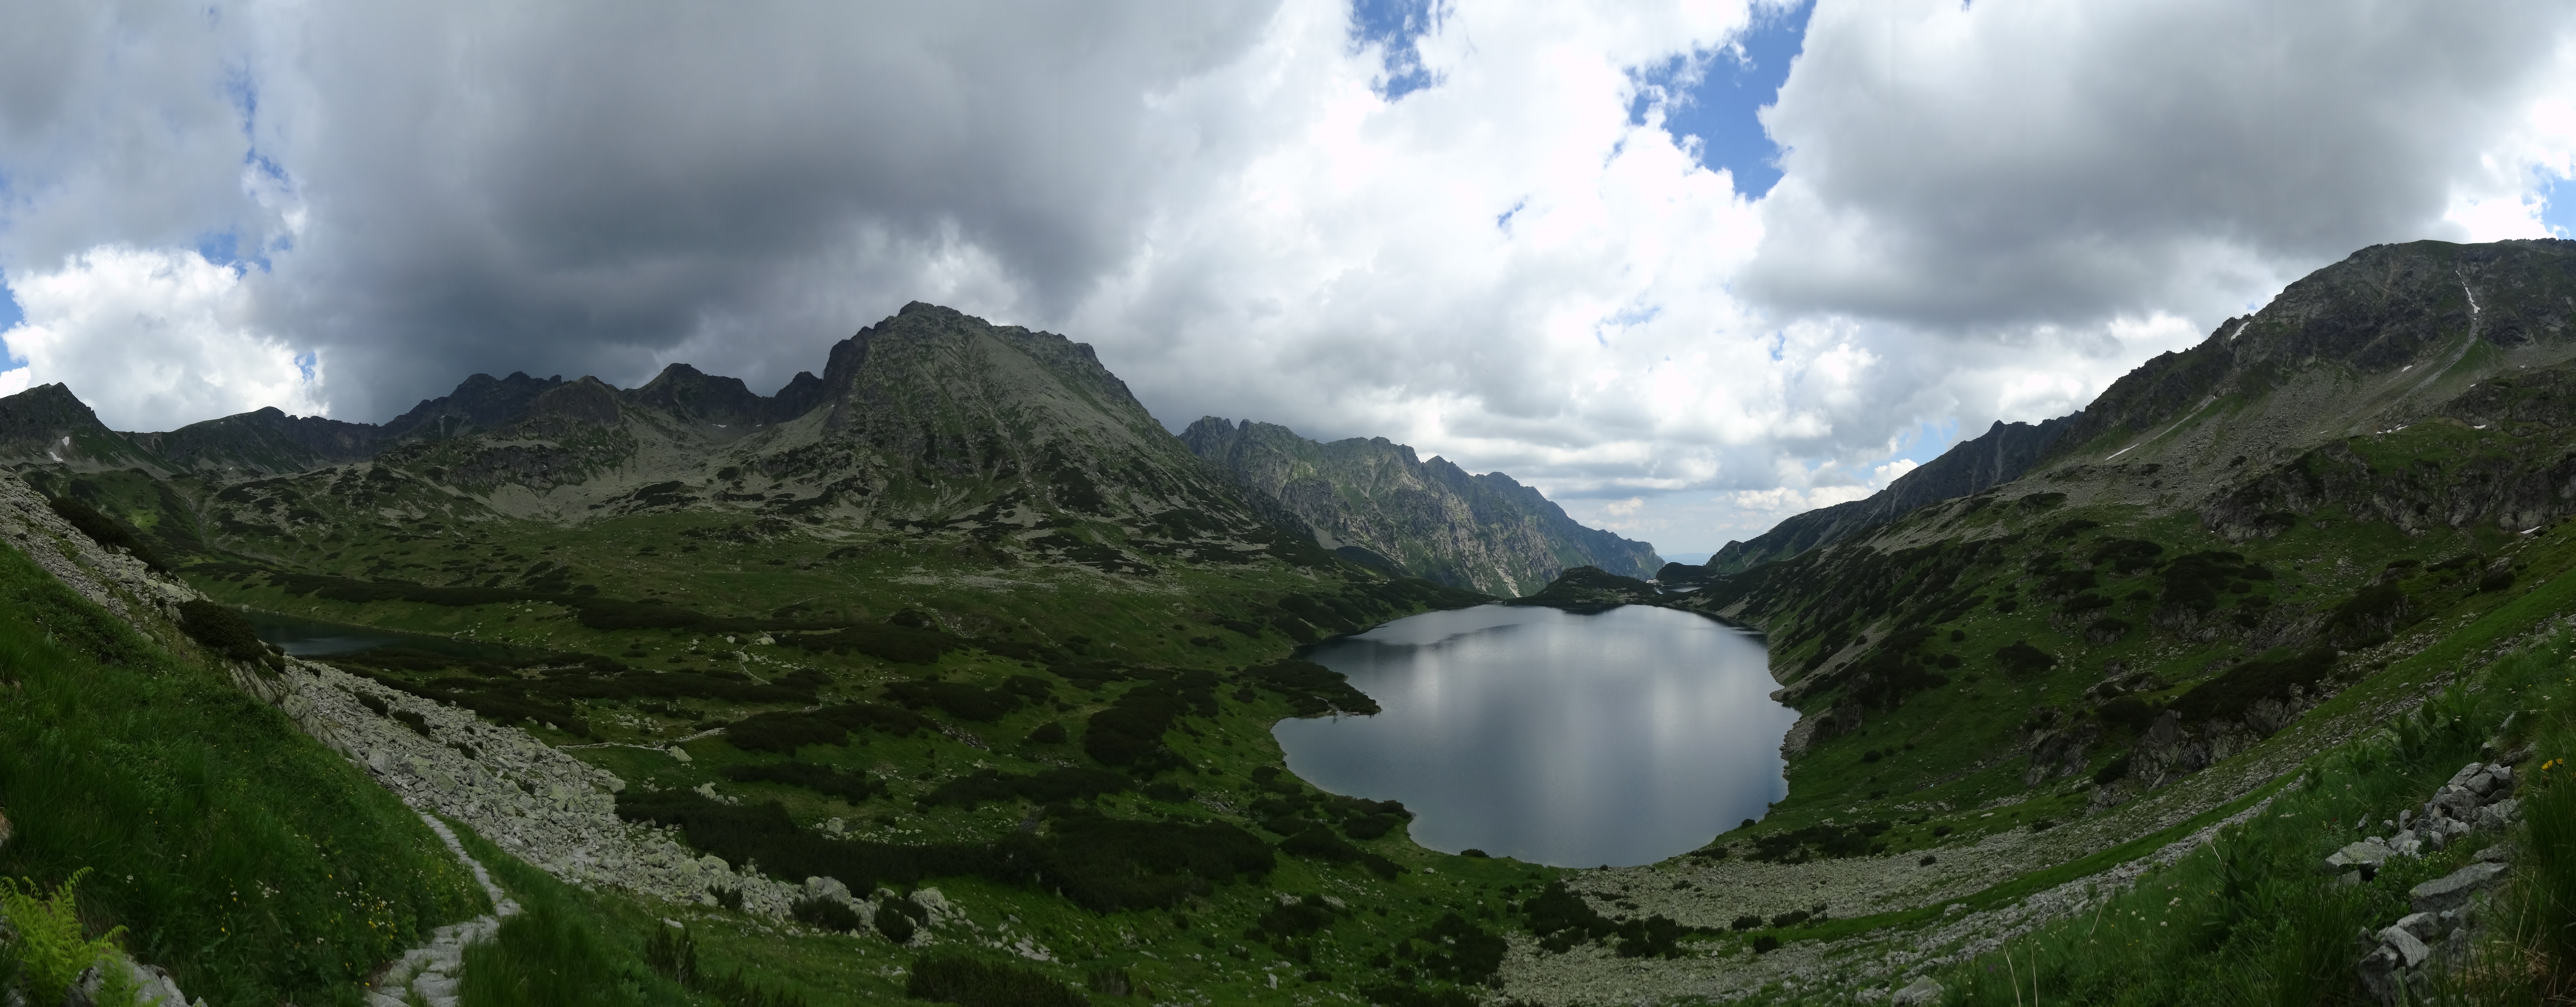
landscape, nature, wilderness, mountain, cloud, lake, valley, mountain range, panorama, reflection, fjord, tourism, highland, ridge, mountains, alps, poland, plateau, fell, loch, water feature, tatry, landform, the high tatras, mountain pass, geographical feature, atmospheric phenomenon, mountainous landforms, glacial landform